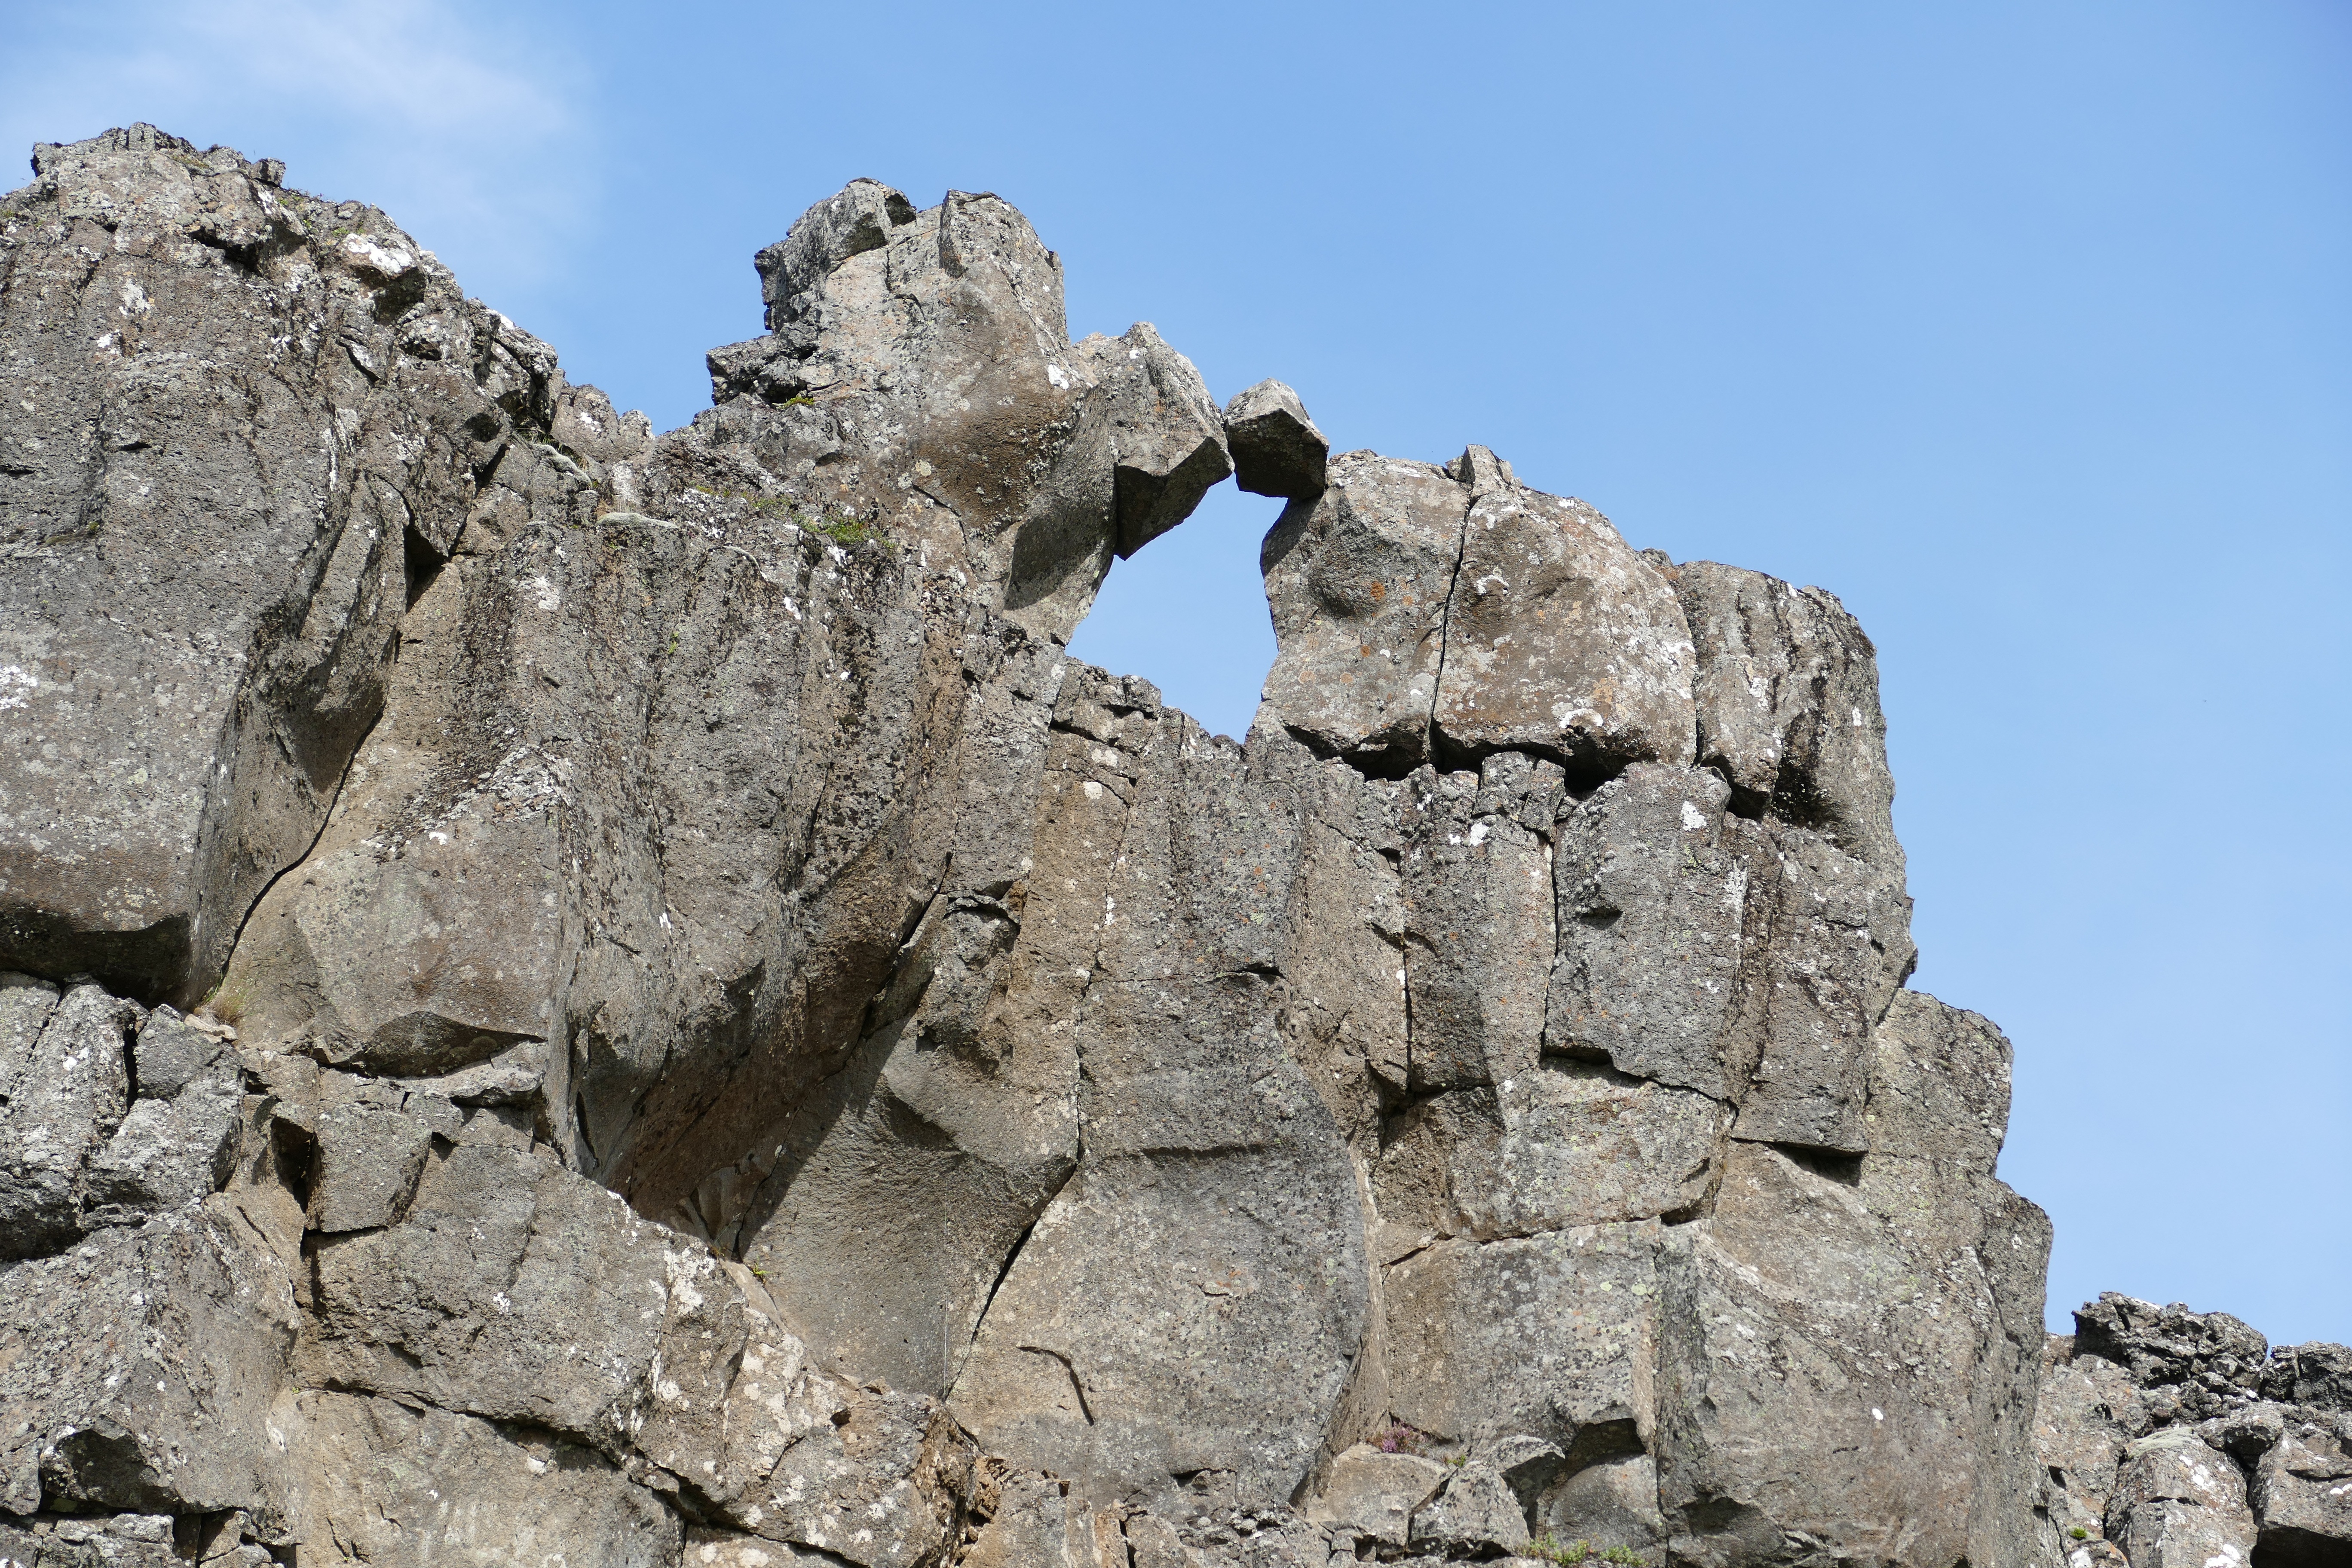
landscape, rock, mountain, lake, adventure, mountain range, panorama, formation, cliff, iceland, terrain, material, ridge, parliament, geology, outcrop, mountains, ruins, badlands, boulder, monolith, bedrock, ingvellir, volcanism, thingvellir, continental shift, continental plates, crevices, ancient history